SHARAD

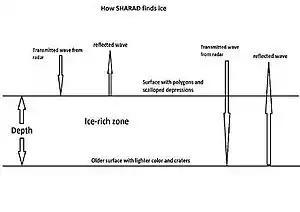

SHARAD radar data when combined to form a 3D model reveal buried craters in the north polar cap. These may be used to date certain layers.